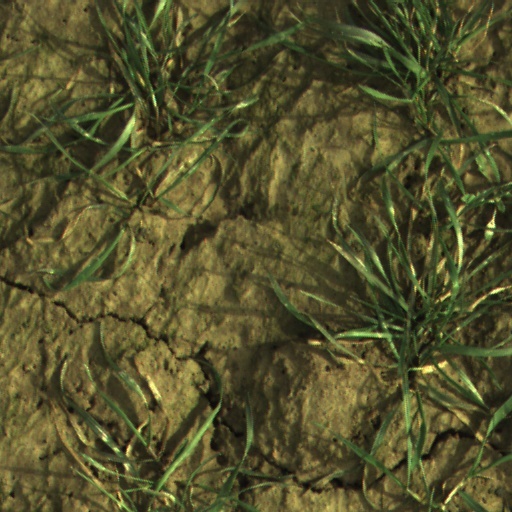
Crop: wheat